Wilderness

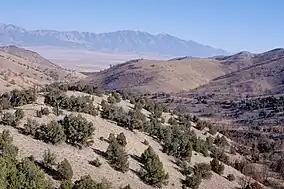
Cedar Mountain Wilderness in northern Utah, United States.

The American concept of wilderness has been criticized by some nature writers. For example, William Cronon writes that what he calls a wilderness ethic or cult may "teach us to be dismissive or even contemptuous of such humble places and experiences", and that "wilderness tends to privilege some parts of nature at the expense of others", using as an example "the mighty canyon more inspiring than the humble marsh." This is most clearly visible with the fact that nearly all U.S. National Parks preserve spectacular canyons and mountains, and it was not until the 1940s that a swamp became a national park—the Everglades. In the mid-20th century national parks started to protect biodiversity, not simply attractive scenery.